Hočko Pohorje

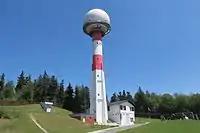
The radar tower at Ledinekov Kogel

The Slovene military radar station RP-2 ("RP" stands for "radarska postaja" 'radar station') is located at Ledinekov Kogel, a hill in the territory of Hočko Pohorje. It is managed by the and operates a long-range radar of the model Ground Master 403 that along another such radar at Ljubljana Peak in Mirke (central Slovenia) covers the Slovene air-space. The radar station at Ledinekov Kogel was built in 2005 and initially operated a radar of the model AN/TPS-70, whereas the GM 403 radar was set up in 2011.